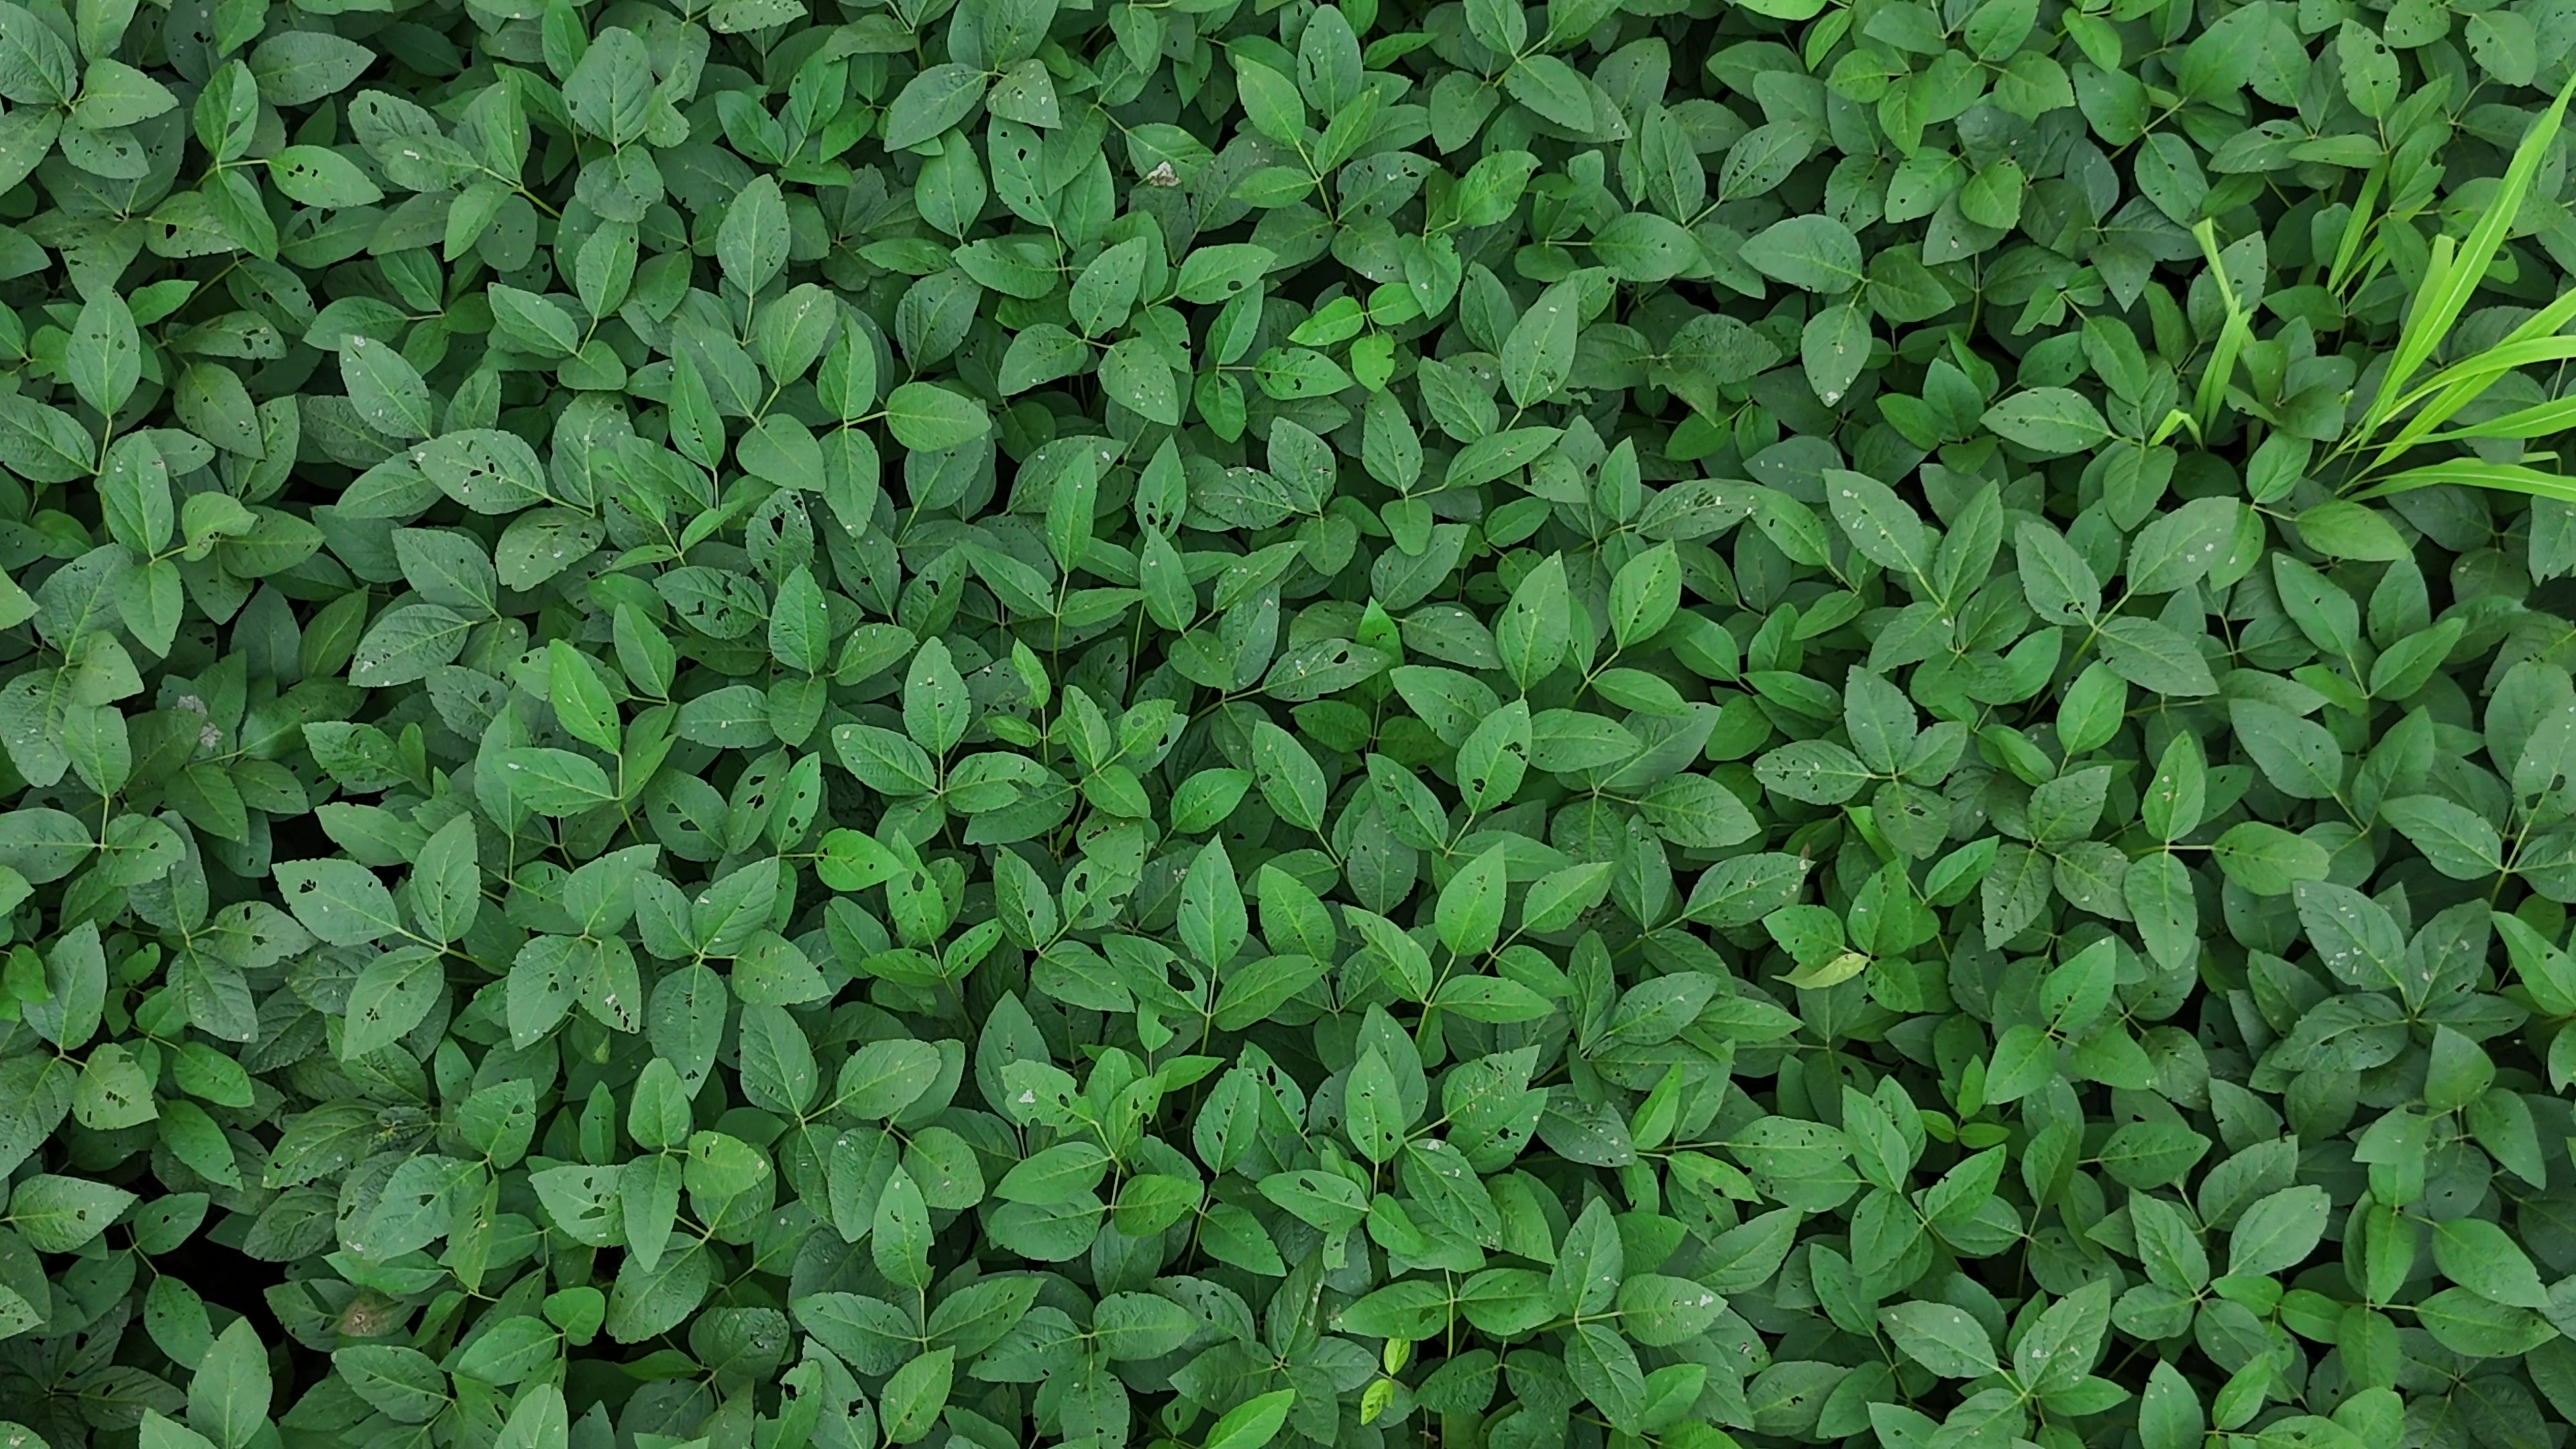
Label: Semilooper_Pest